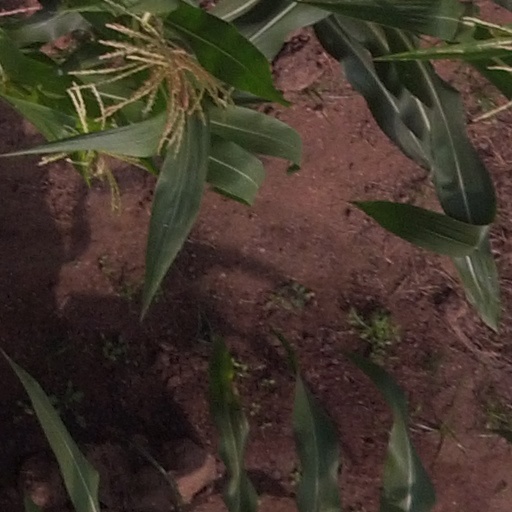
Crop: maize; corn